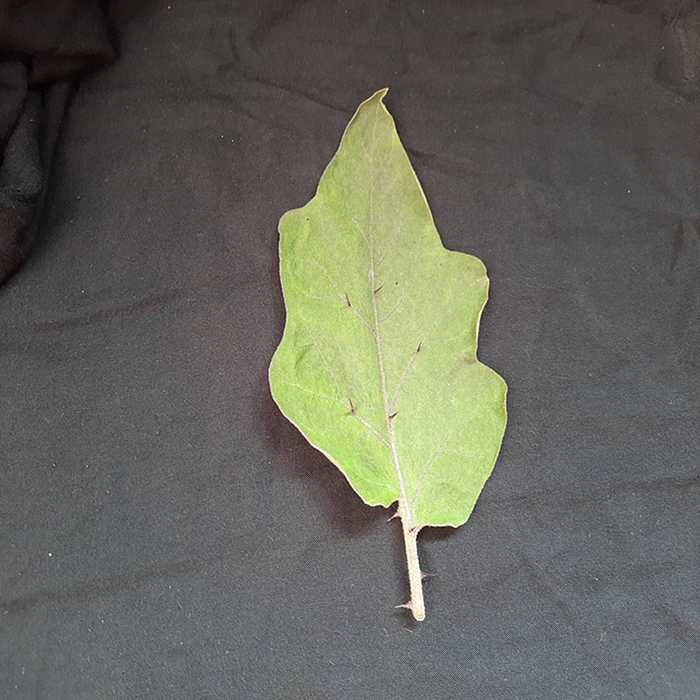
Plant: Eggplant
Label: Eggplant fresh leaf